Tereza Medveďová

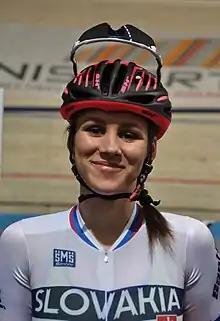
Medveďová in 2018

Tereza Medveďová (born 27 March 1996) is a Slovak professional racing cyclist, who most recently rode for UCI Women's Continental Team .